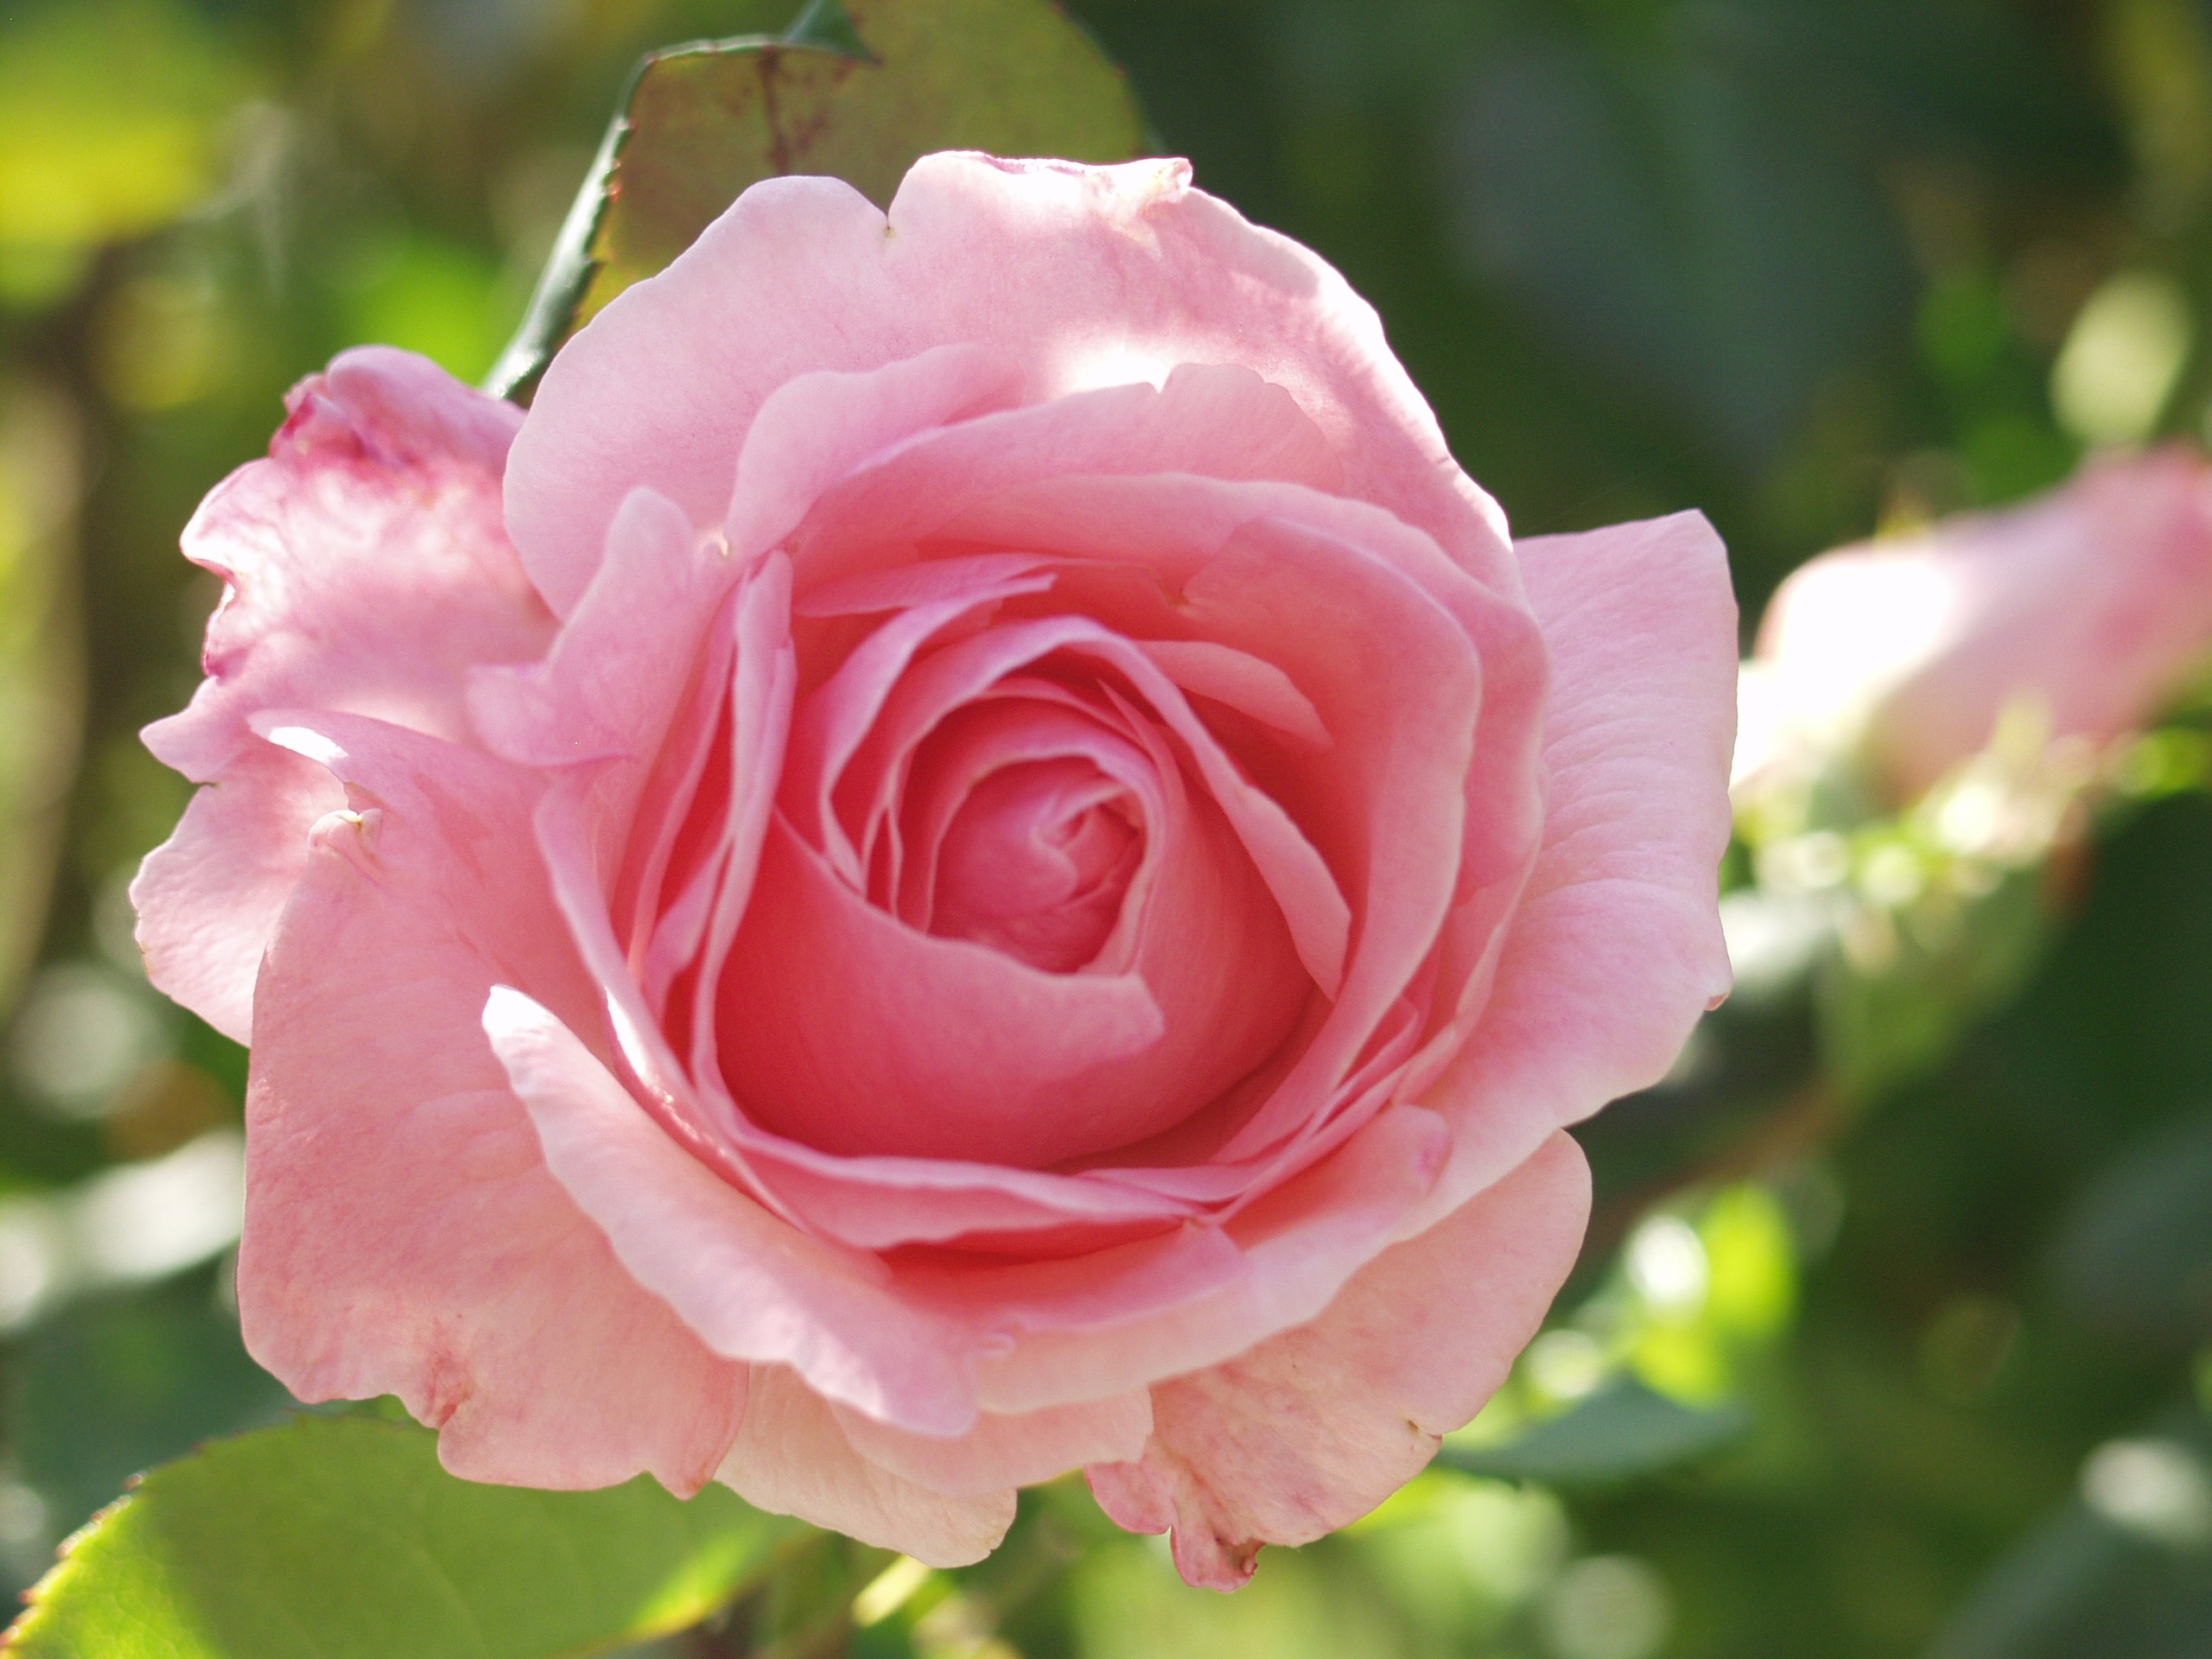
nature, blossom, plant, flower, petal, rose, garden, pink, flora, floribunda, flowering plant, garden roses, rose family, land plant, rosa centifolia, rose order